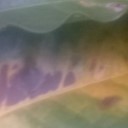
Label: Leaf_rust